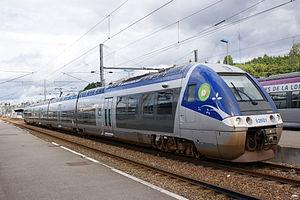
En gare de Quimper, l'automoteur B-82601 des TER Bretagne.
Cette liste recense les parcs de matériels roulants utilisés par le réseau TER Bretagne.
La gare de Quimper est une gare ferroviaire française de la ligne de Savenay à Landerneau, située à proximité du centre-ville de Quimper, préfecture du département du Finistère, en région Bretagne.